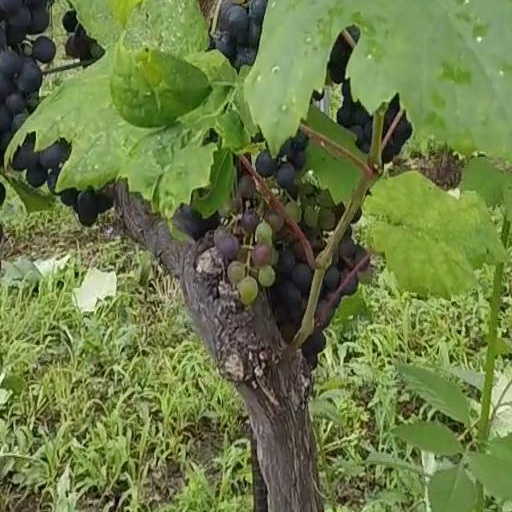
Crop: grape